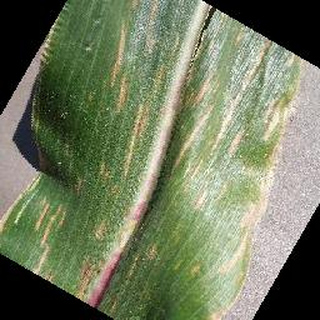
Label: corn_cercospora_leaf_spot